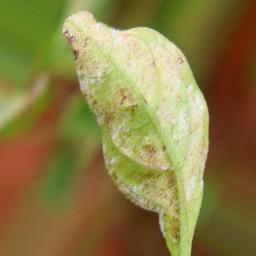
Label: powdery mildew